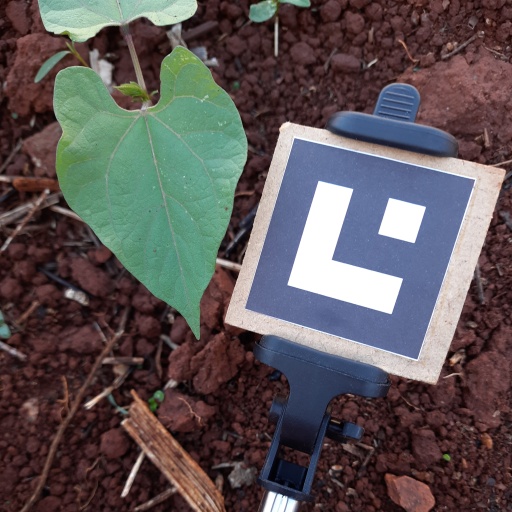
Observations: wavy surface, no eating holes, under shade